North Carolina Court of Appeals

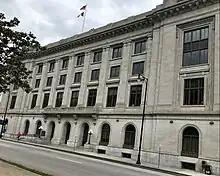
Court of Appeals Building

The North Carolina Court of Appeals (in case citation, N.C. Ct. App.) is the only intermediate appellate court in the state of North Carolina. It is composed of fifteen members who sit in rotating panels of three. The Court of Appeals was created by the North Carolina General Assembly in 1967 after voters approved a constitutional amendment in 1965 which "authorized the creation of an intermediate court of appeals to relieve pressure on the North Carolina Supreme Court."